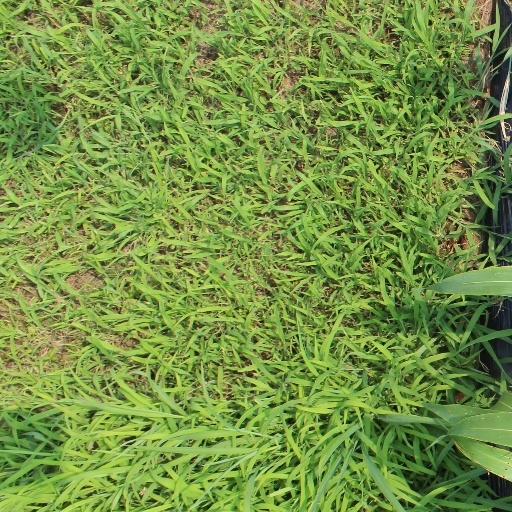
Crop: sorghum